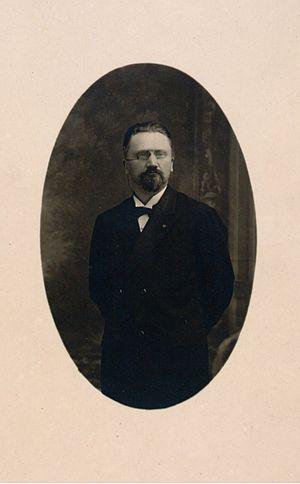
Albert Seitz est un joueur et compositeur d'alto. Il a été à l'orchestre de la Société des concerts du Conservatoire de 1900 à 1932.